Jewish views on marriage

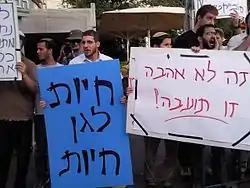
Orthodox Jewish protesters holding anti-LGBT signs during the Gay Pride parade in Haifa, Israel (2010)

Orthodox Judaism does not have a Jewish legal construct of same-gender marriage. While any two Jewish adults may be joined by a Jewish legal contract, the rites of are reserved for a union of a man and woman.